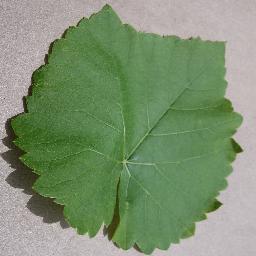
Label: Grape___healthy